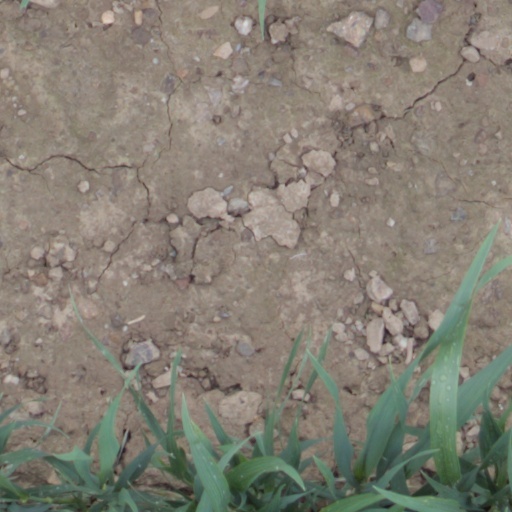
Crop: wheat